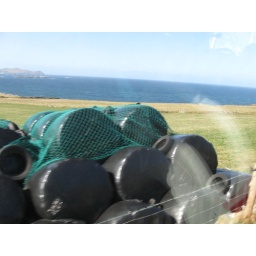
Grass is stored in plastic like this and fed to the animals in winter, rather than hay.